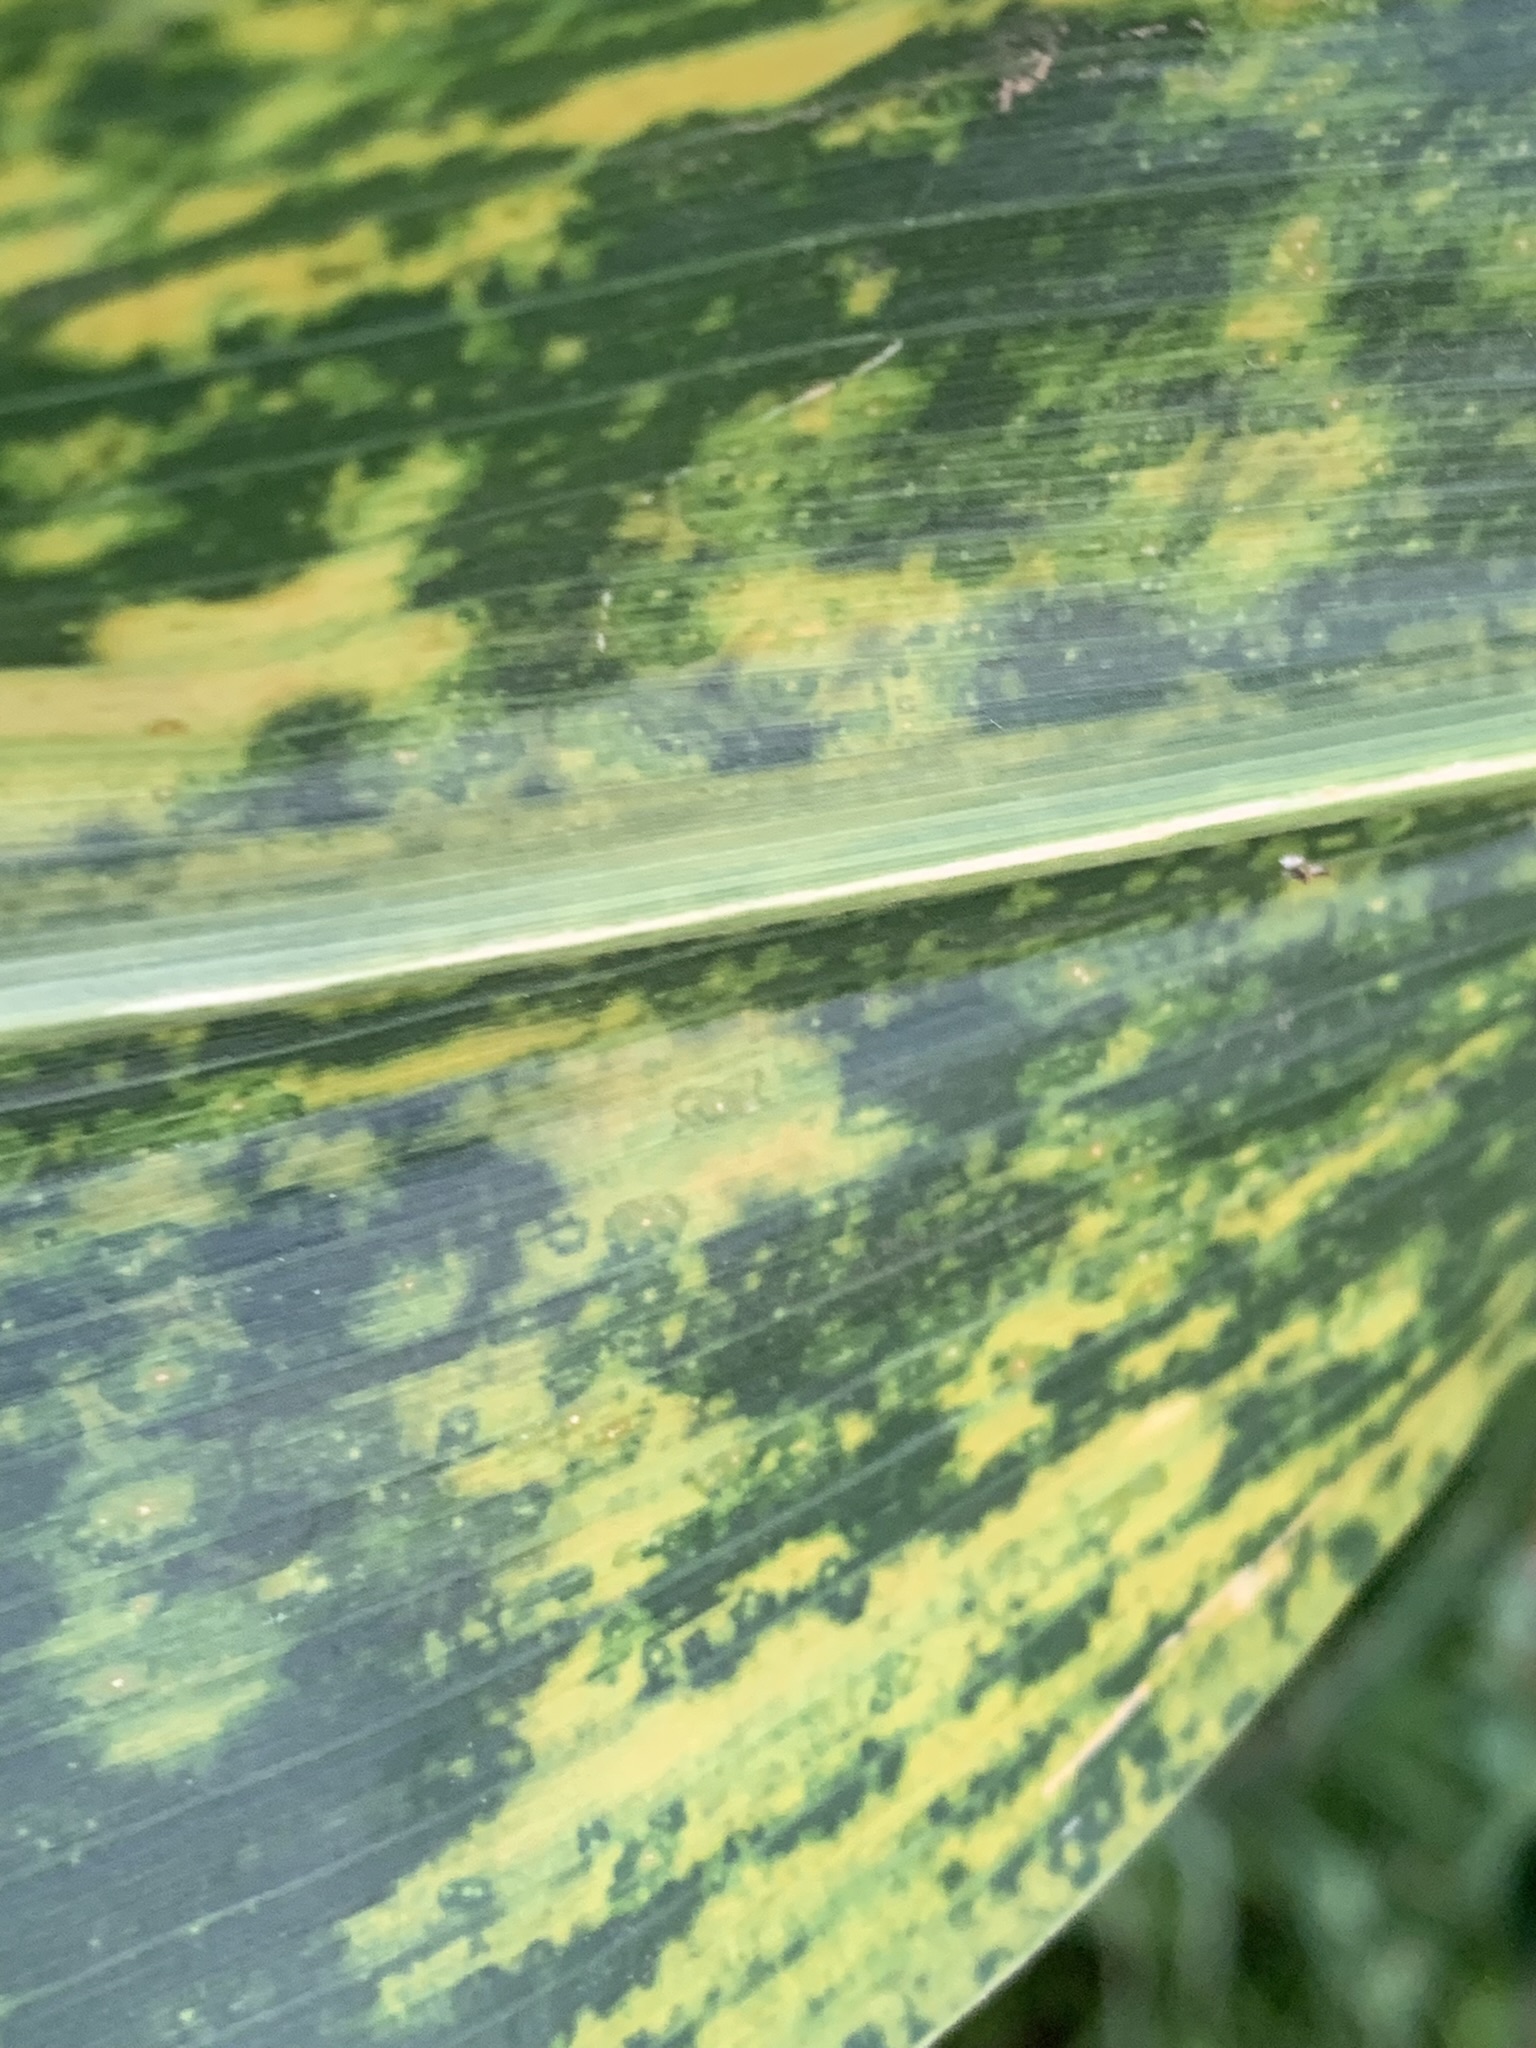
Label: MLN